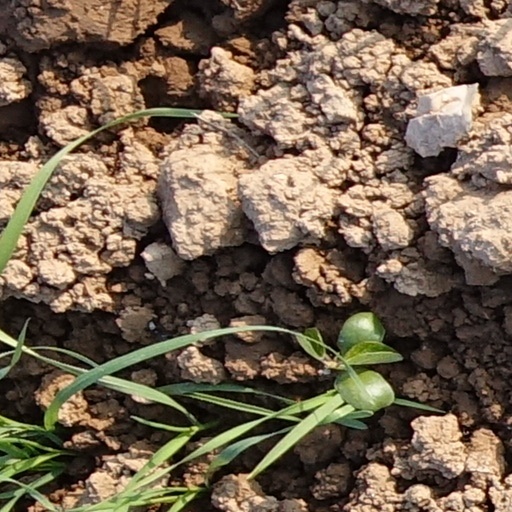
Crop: wheat